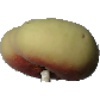
Label: peach_flat